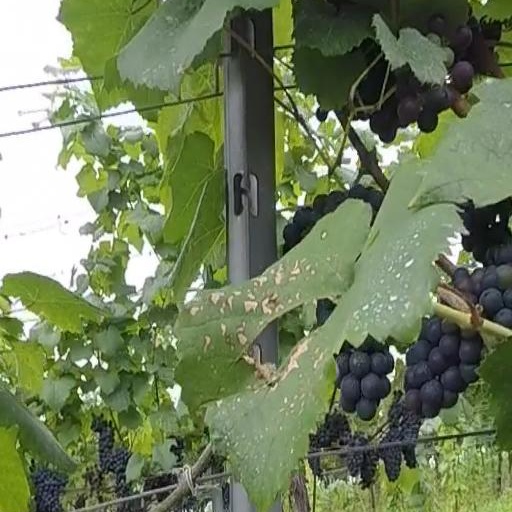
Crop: grape